1 Utama

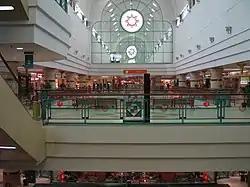
First phase or "Old Wing" section of the mall

In the 1990s, See Hoy Chan Holdings Group started developing a new town known as Bandar Utama comprising both residential and commercial areas. As market demand for this location surged, the developer planned to build a mall in this town. The developer looked for inspiration for such a mall in the United States in 1993 before designing the first phase of the mall known as the "Old Wing" today. As the developer believed that the mall should come with anchor tenants, they signed an agreement with AEON to open Jusco (later rebranded as AEON) as the main tenant in the mall.